Syro-Malankara Catholic Archeparchy of Tiruvalla

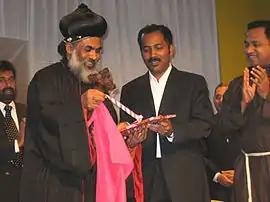
Metropolitan Archbishop Thomas Mar Koorilos releases the Directory of Malankara Catholics in Oman

The eparchy of Tiruvalla was erected in 1932, and raised to the status of an archeparchy in 2006. Its suffragan eparchies are those of Bathery, Muvattupuzha, and Puthur.